Walter Travis Stewart

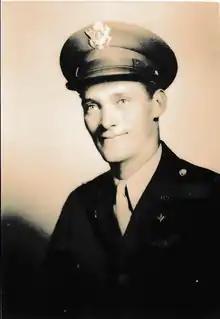
A portrait of Walter Stewart

Walter Travis Stewart (November 8, 1917 – January 9, 2016) was an American combat veteran who served as a pilot in the United States Army Air Force in WW2. He is best known for the role he played in Operation Tidal Wave, a low-level bombing mission to the oilfields of Ploiești, Romania, which was the 31st of 32 combat missions Stewart would fly during the war. After completing a war-bonds tour back home and his 32nd combat mission, Stewart transitioned to the Reserves where he continued to fly for the remainder of his 36-year career, retiring at the rank of colonel.